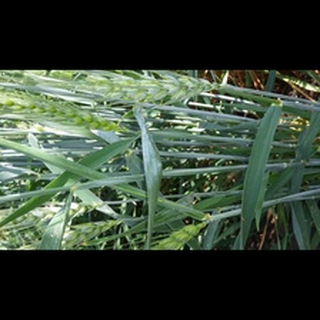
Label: healthy_wheat